BBC Television Shakespeare

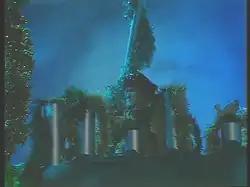
An outlaw hides in the "Christmas at Selfridge's" set; note the stylised steel 'trees' and tinsel foliage.

This episode was filmed on the same set as the three "Henry VI" plays. However, designer Oliver Bayldon altered the set so it would appear to be a ruin, as England reached its lowest point of chaos. In the same vein, the costumes became more and more monotone as the four plays went on; "The First Part of Henry the Sixt" features brightly coloured costumes which clearly distinguish the various combatants from one another, but by "The Tragedy of Richard III", everyone fights in similarly coloured dark costumes, with little to differentiate one army from another.